Topkapı Palace

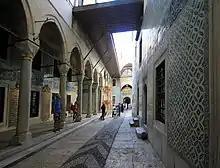
The Courtyard of the Eunuchs

The Conqueror's Pavilion, also called the "Conqueror's Kiosk" ("Fatih Köşkü") is one of the oldest buildings inside the palace. It was built , when the palace was first constructed. It consists of two floors raised on a terrace above the garden, built at the top of the promontory on a cliff with views from its porch of the Sea of Marmara and the Bosporus. The lower floor consisted of service rooms, while the upper floor was a suite of four apartments and a large loggia with double arches. All the rooms open onto the Third Courtyard through a monumental arcade. The colonnaded portico on the side of the garden is connected to each of the four halls by a large door. The pavilion was used as the treasury for the revenues from Egypt under Sultan Selim I. During excavations in the basement, a small Byzantine baptistery built along a trefoil plan was found. It houses the Imperial Treasury ("Hazine-i Âmire").